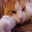
Label: cat